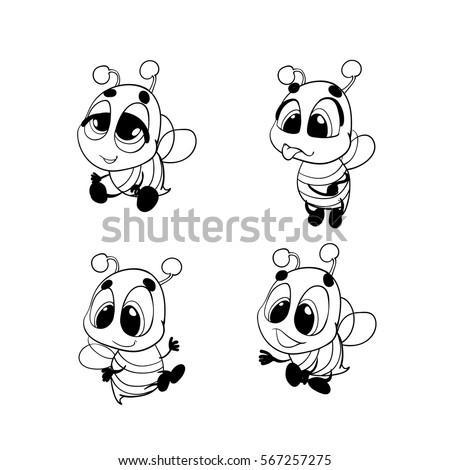
coloring book or page cartoon illustration for children .